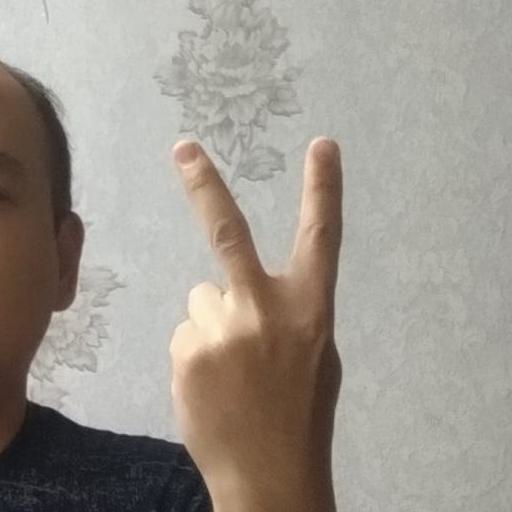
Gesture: peace_inverted